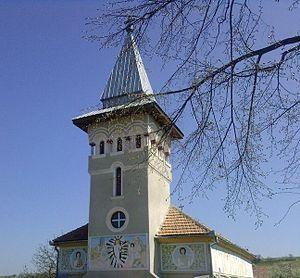
Cizer, nommée populairement Țiser est une commune roumaine du județ de Sălaj, dans la région historique de Transylvanie et dans la région de développement du Nord-ouest.